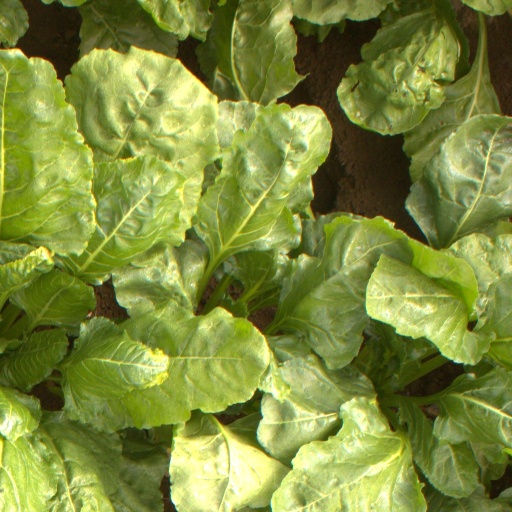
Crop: sugar beet